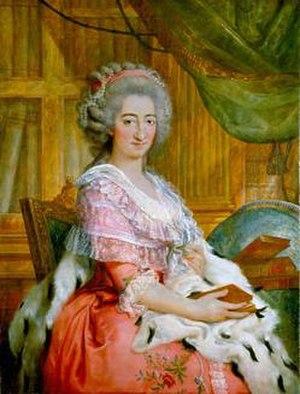
Marie-Béatrice d'Este, est une princesse de Modène et duchesse de Massa.